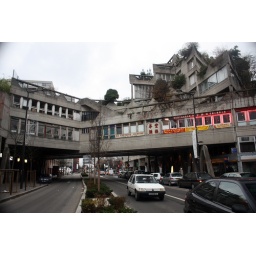
Commercial bridge spanning over a main road and connecting two sites.